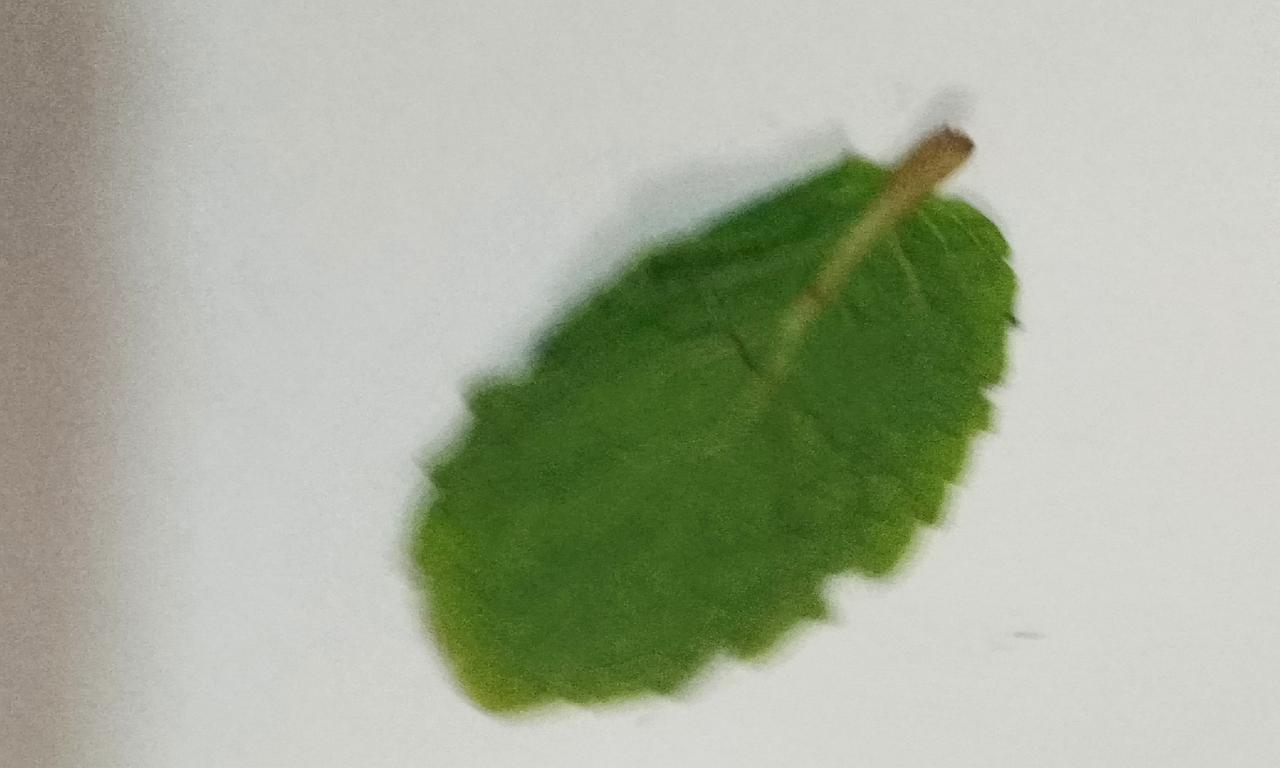
Label: Fresh